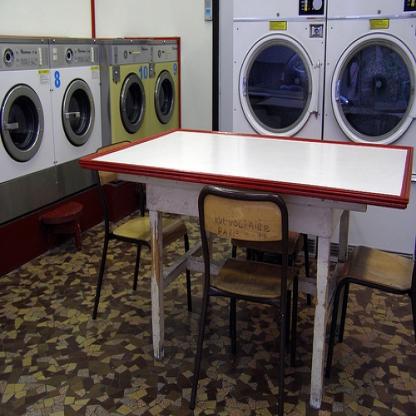
Scene: Indoor